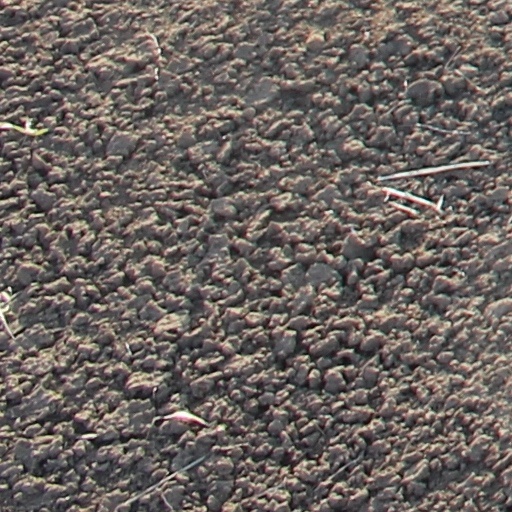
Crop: wheat